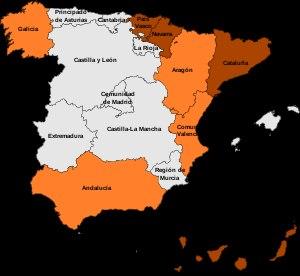
Les forces et corps de sécurité de l'État, en droit espagnol, sont un ensemble de forces de sécurité à caractère professionnel et permanent, que la loi organique 2/1986 met au service des administrations pour le maintien de la sécurité publique.